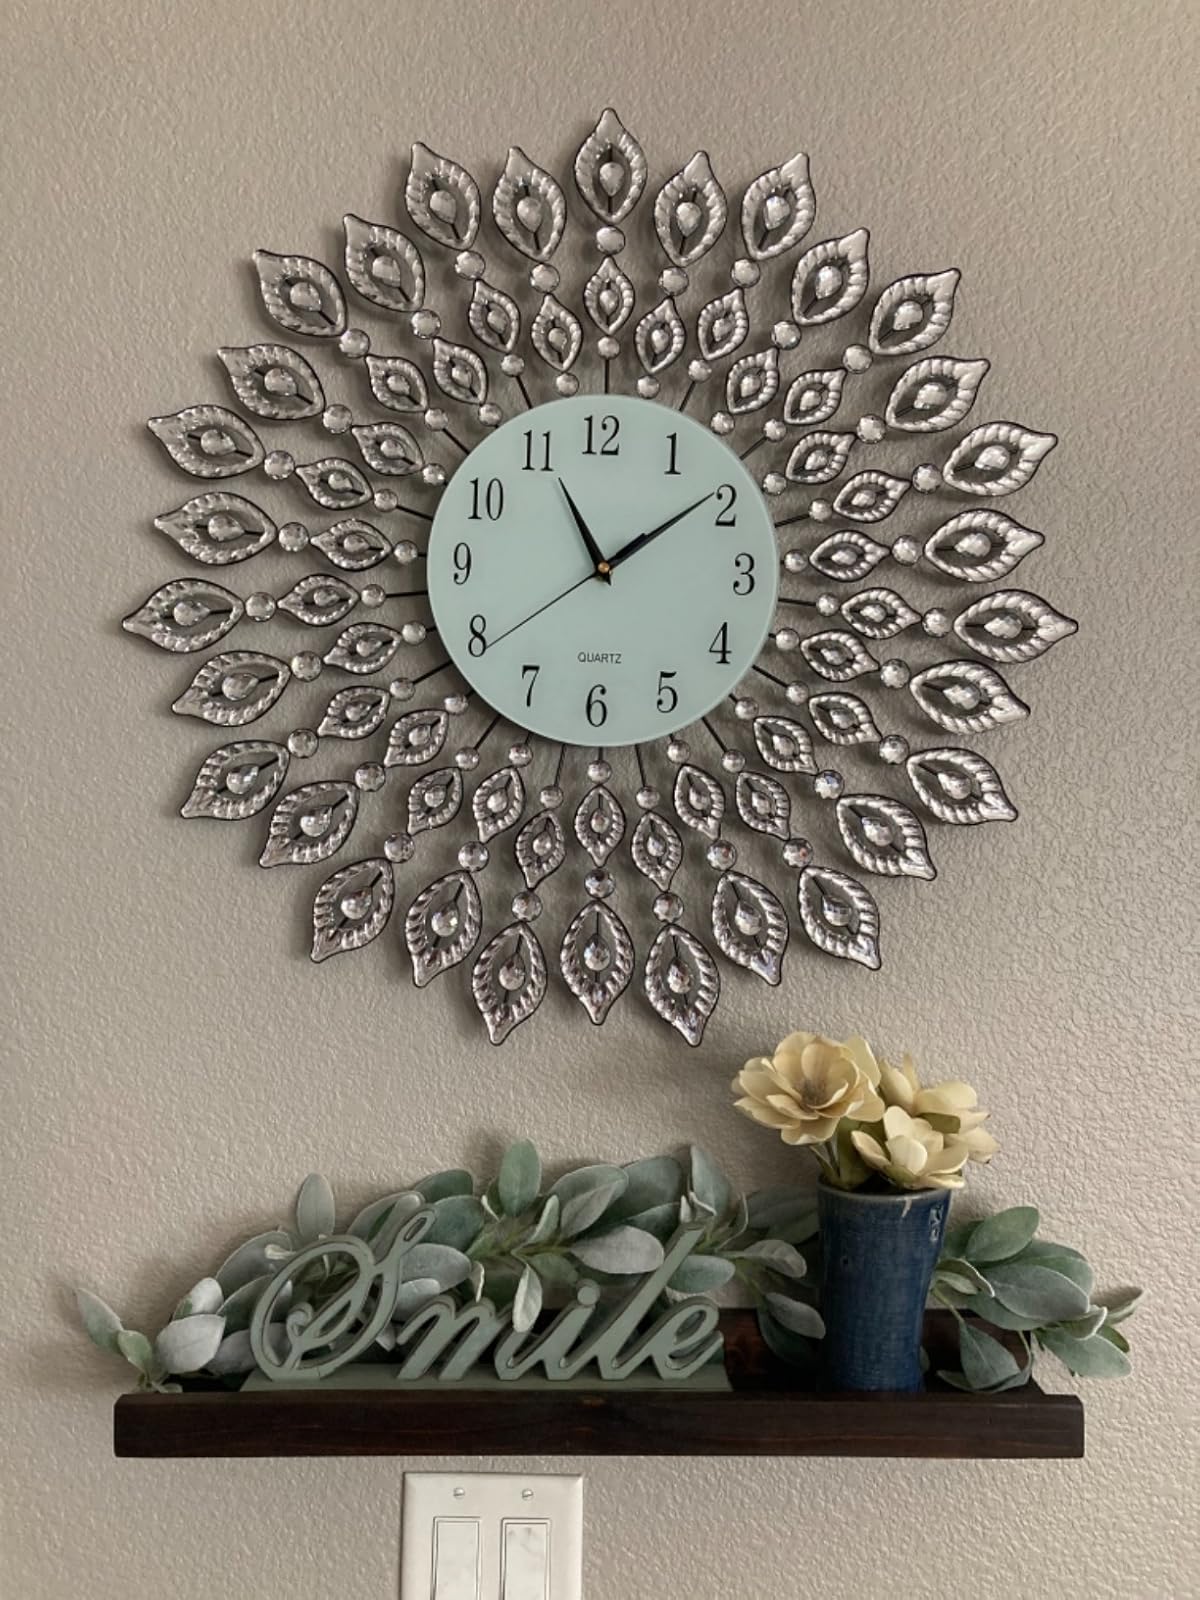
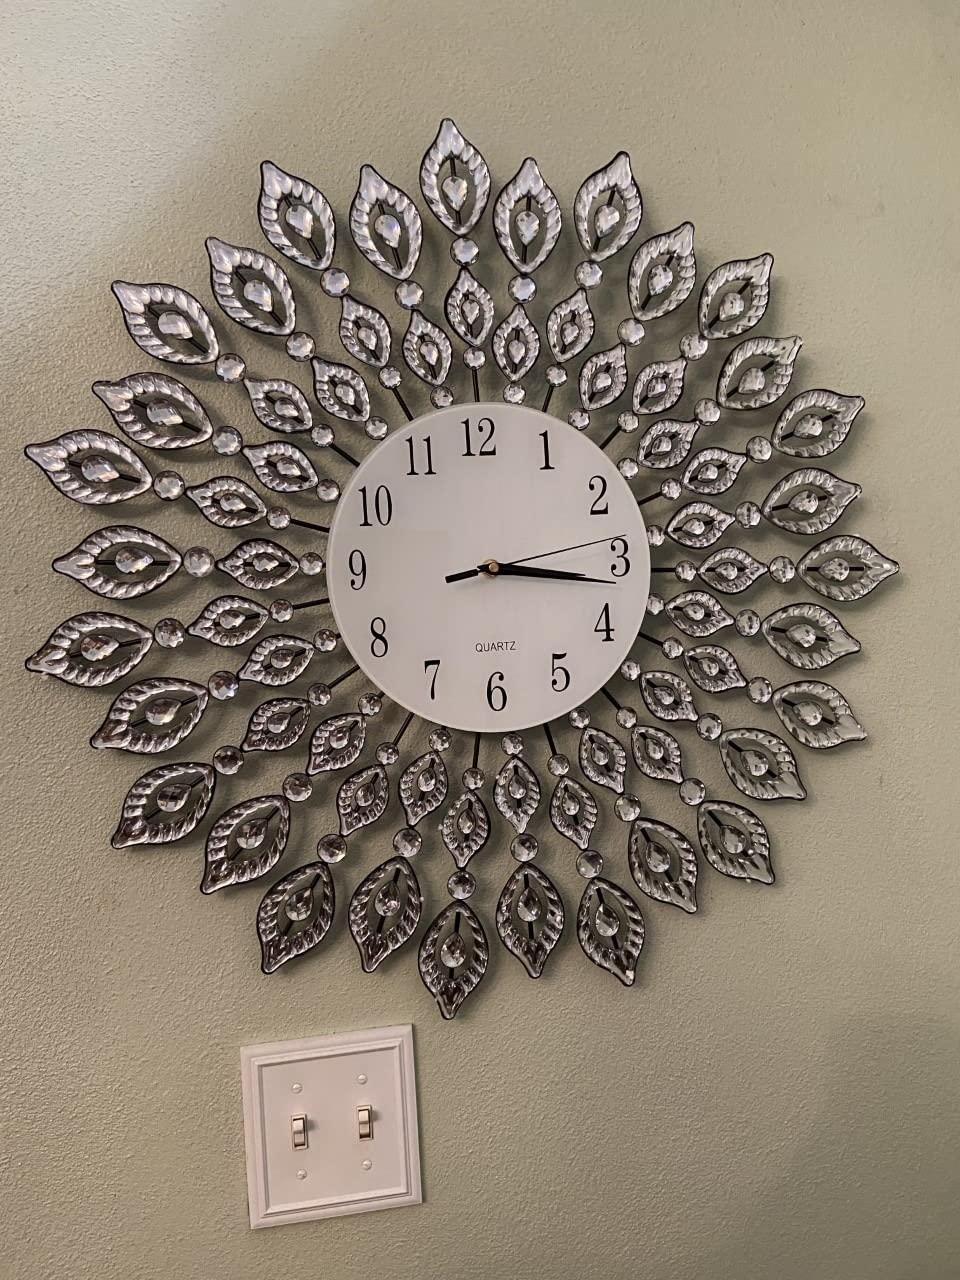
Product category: clock
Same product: yes